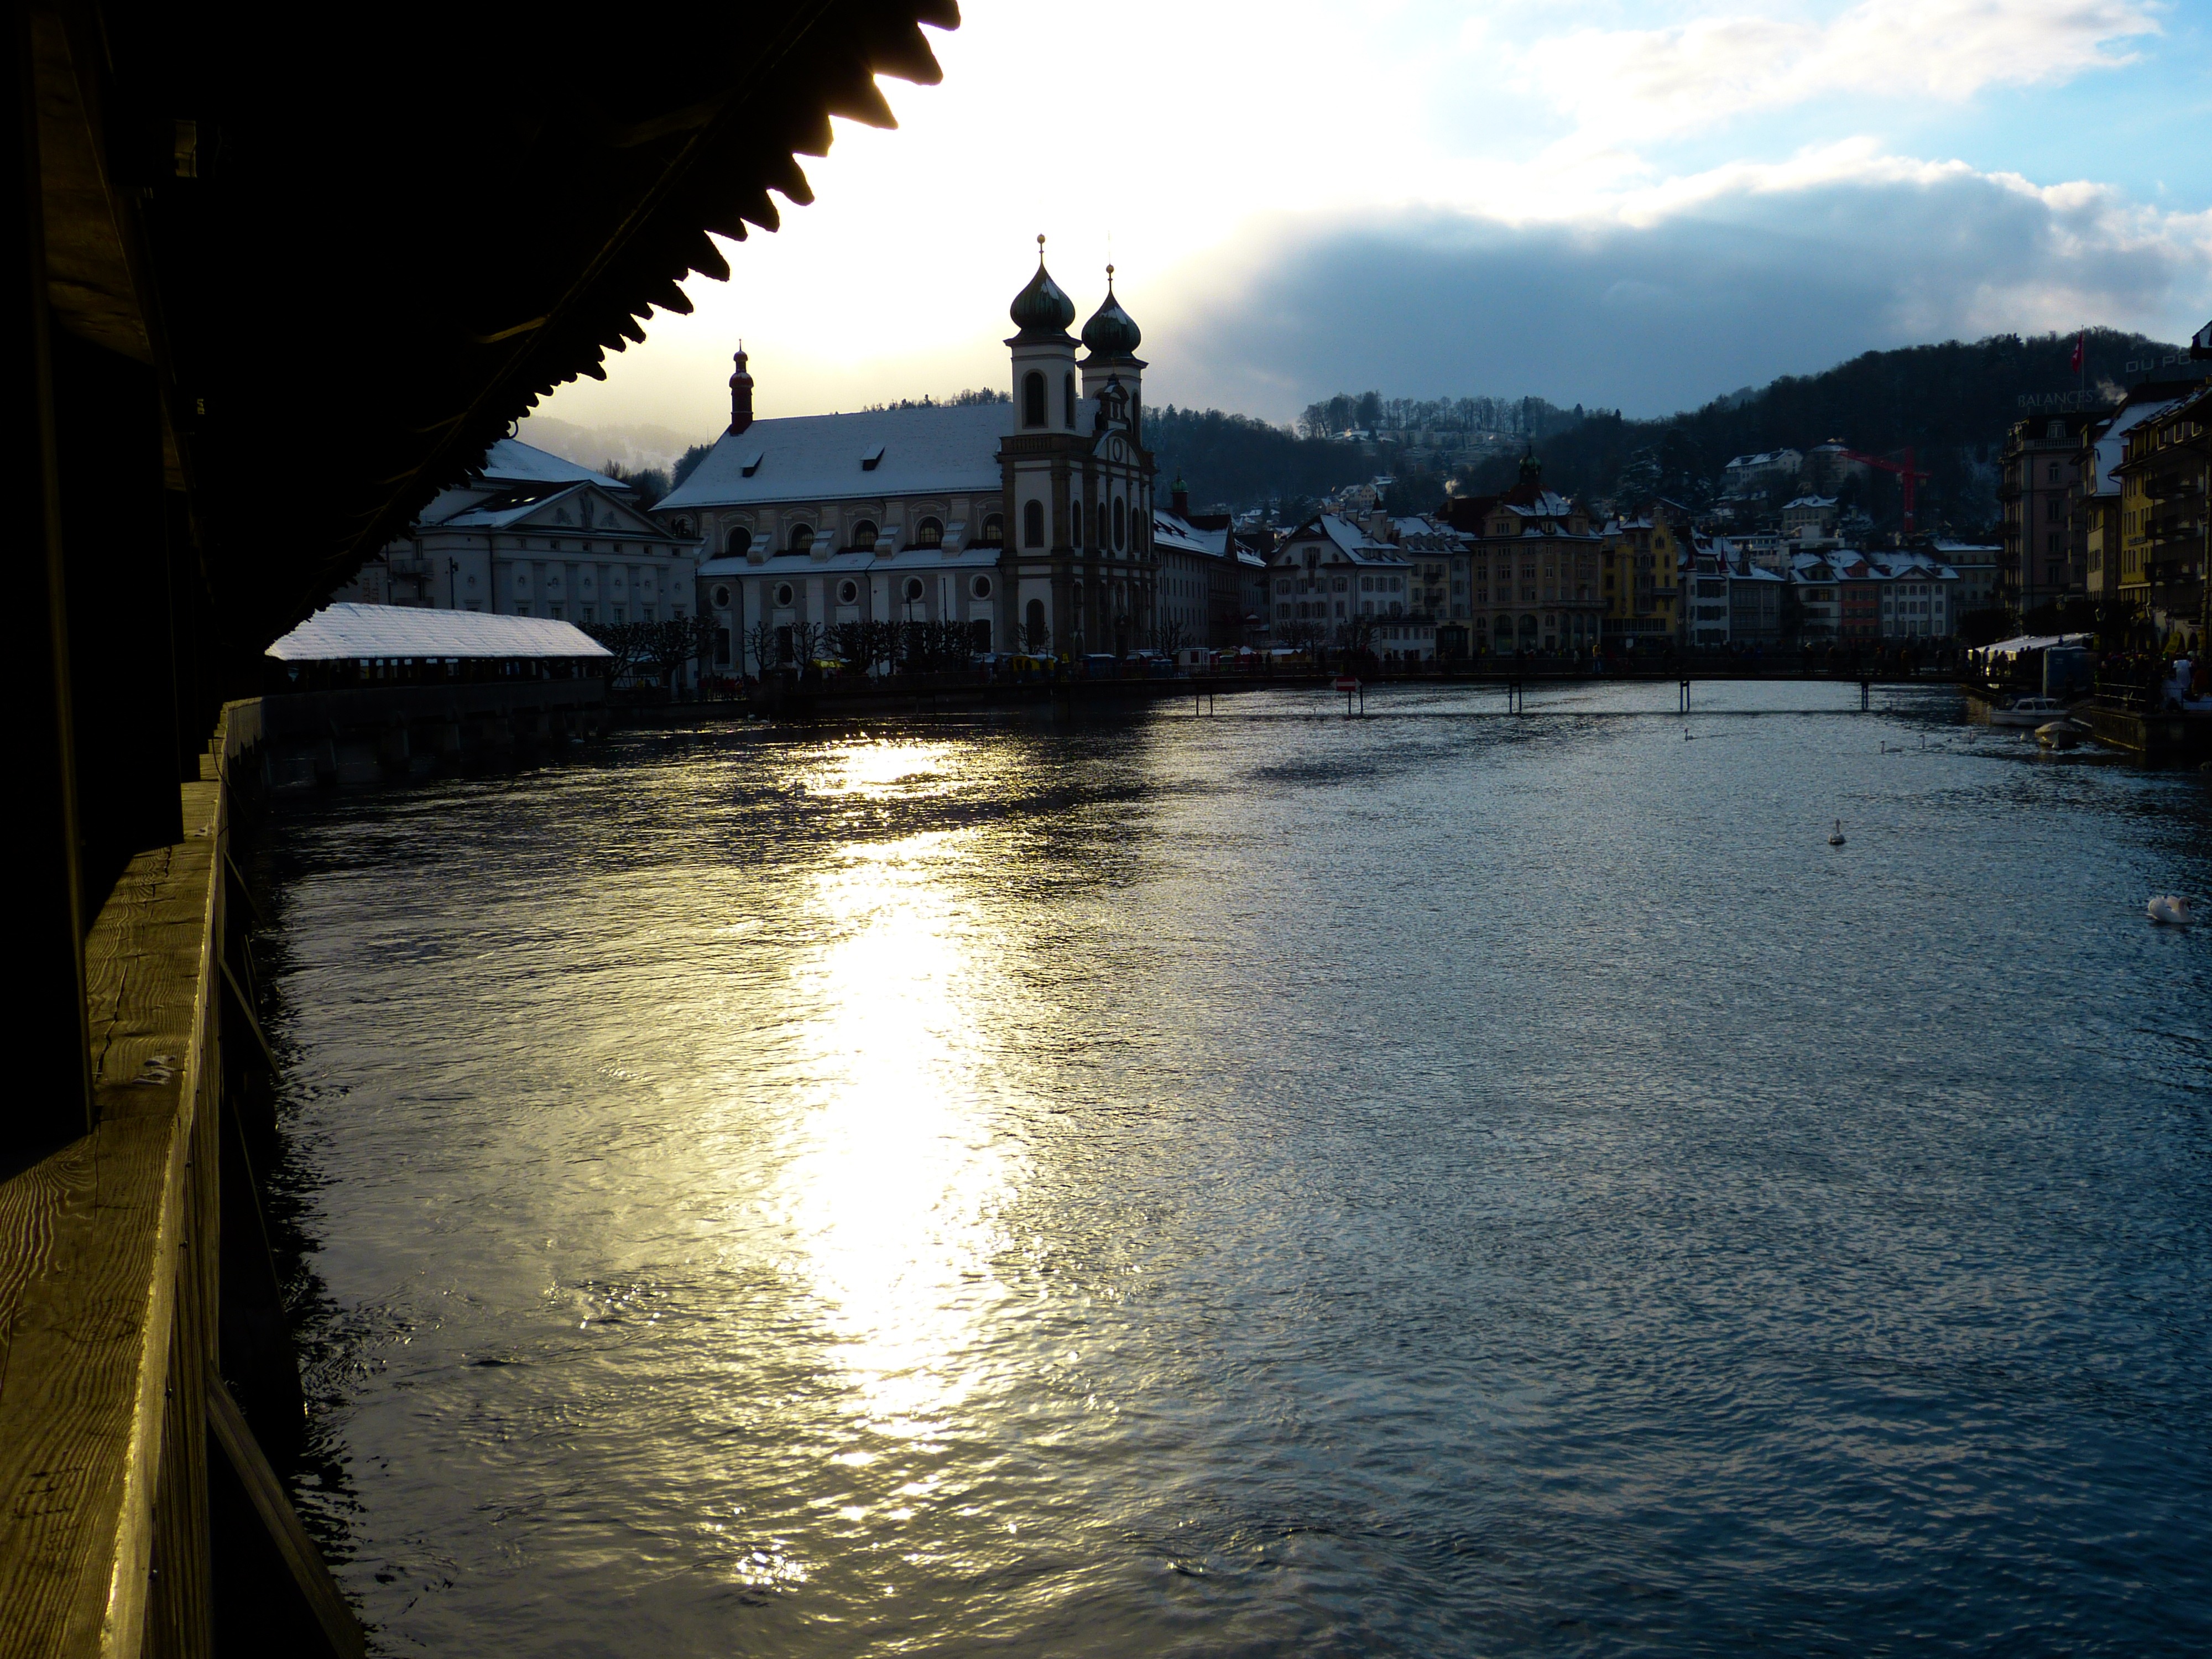
sea, water, sun, sunset, bridge, skyline, night, sunlight, morning, dawn, city, river, cityscape, dusk, evening, reflection, church, waterway, lucerne, switzerland, back light